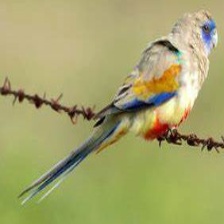
Species: EASTERN BLUEBONNET
Scientific name: NORTHIELLA HAEMATOGASTER